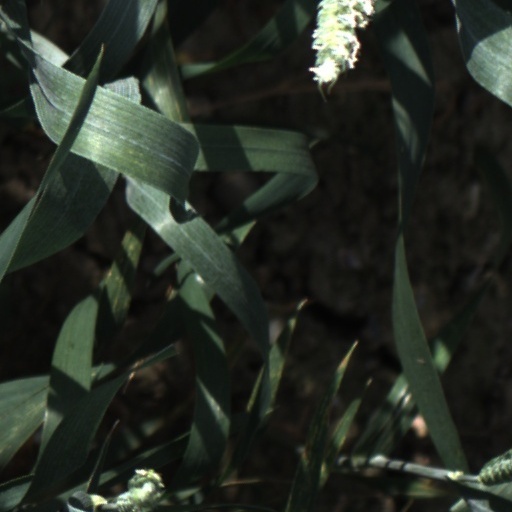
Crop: wheat